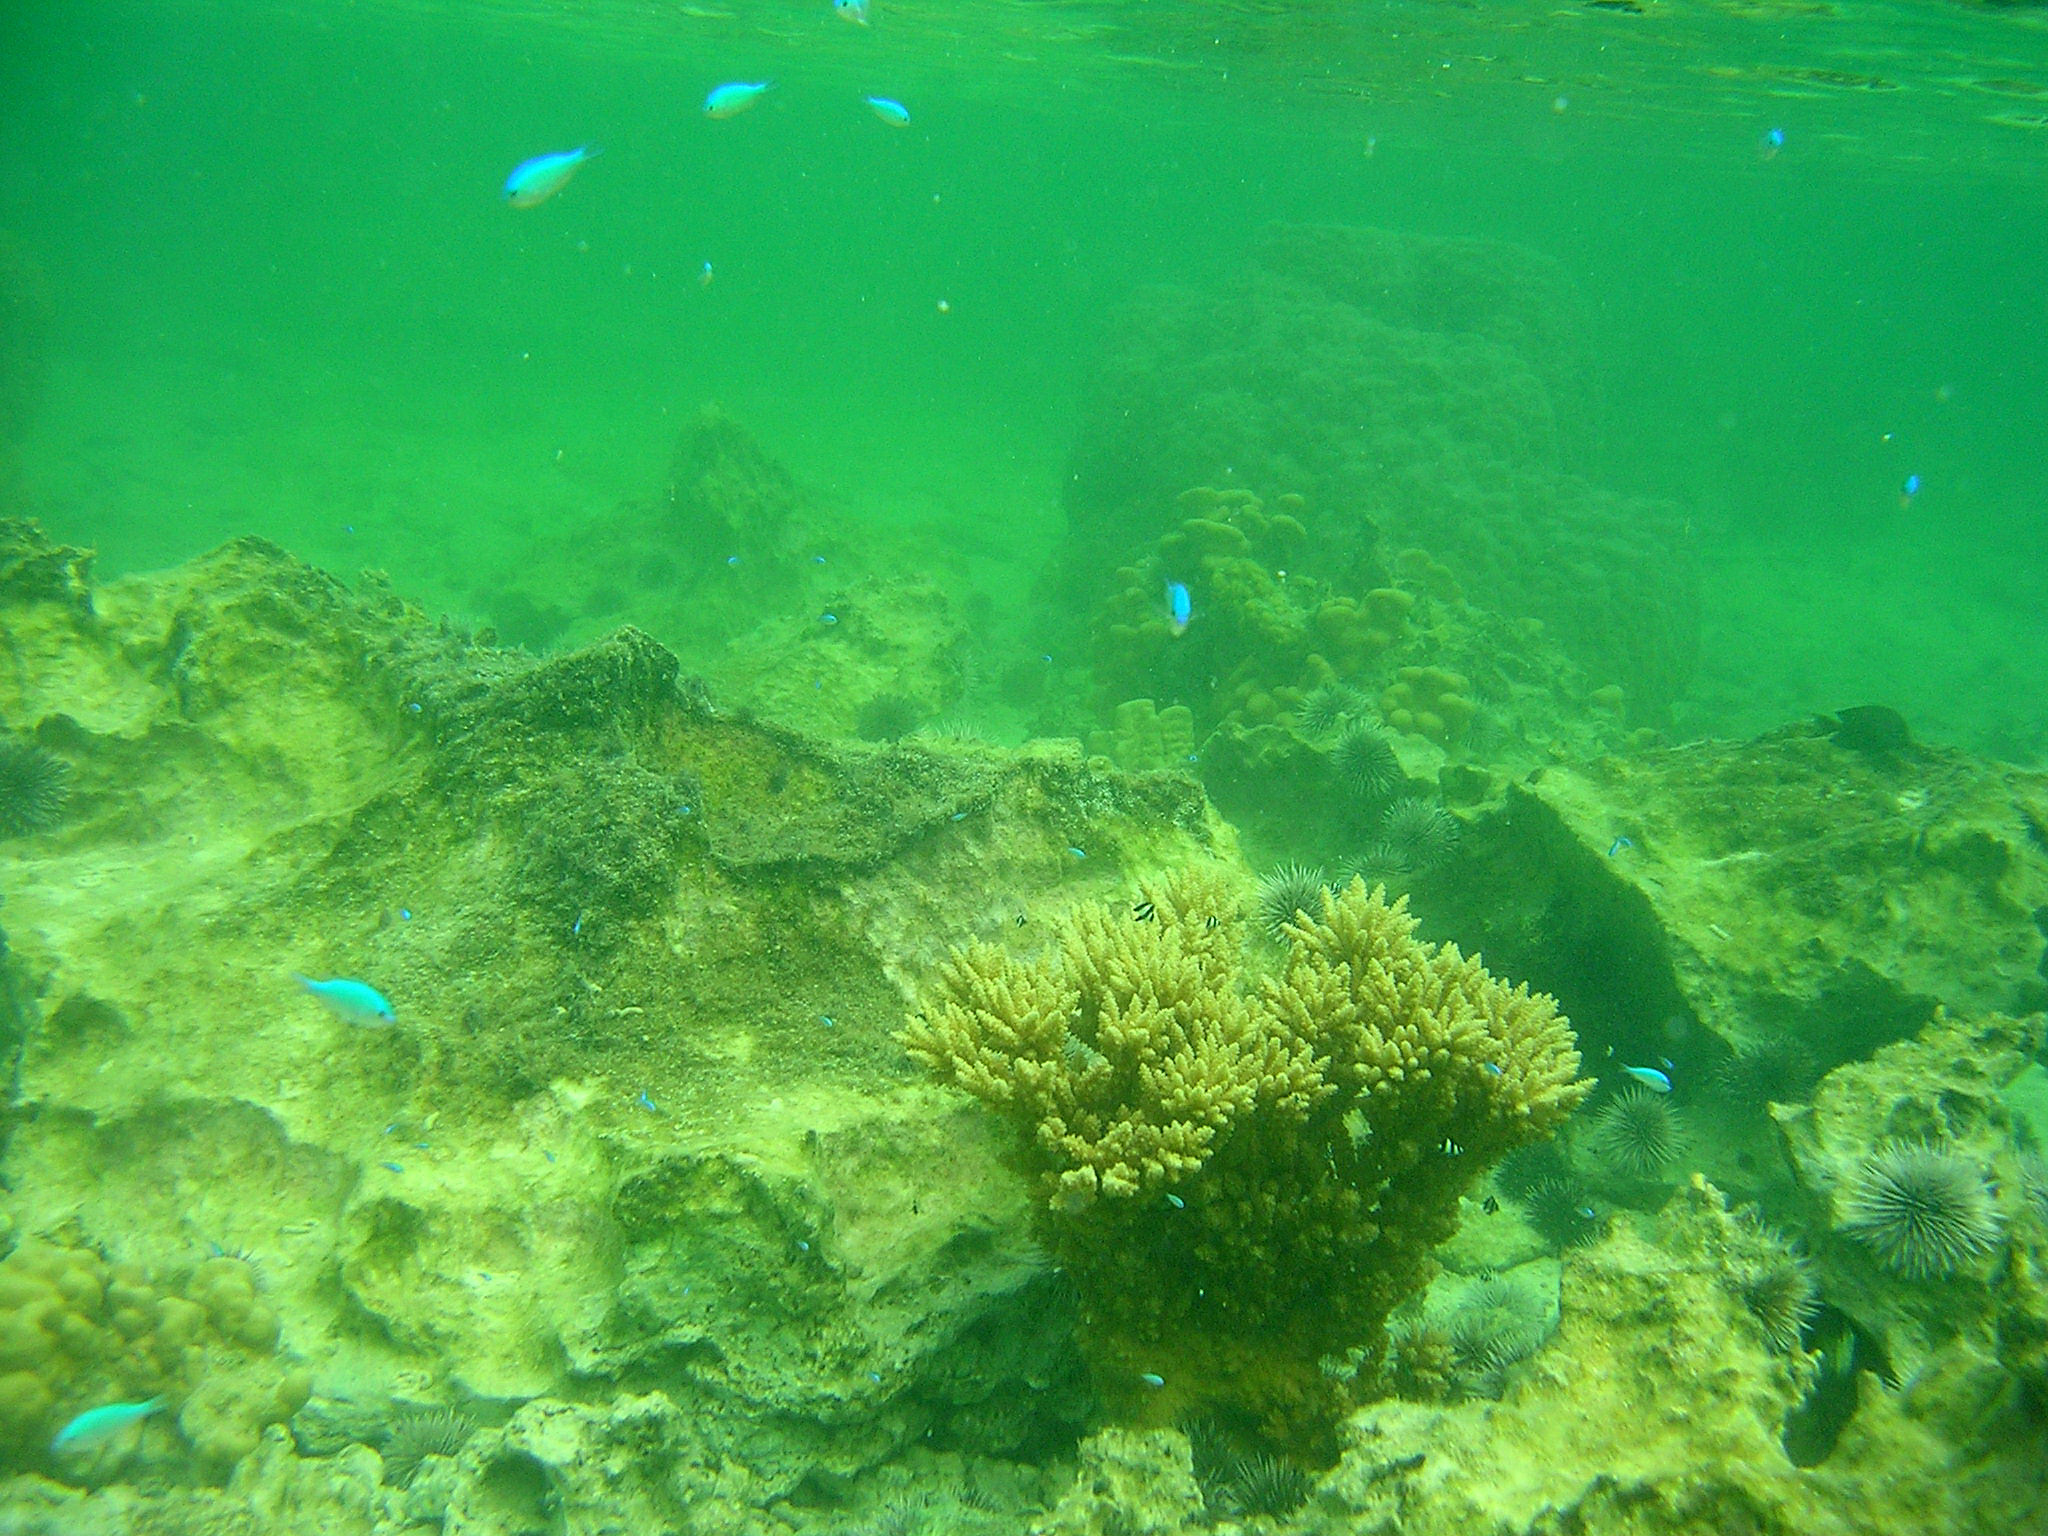
Chromis viridis (Blue-green Chromis)